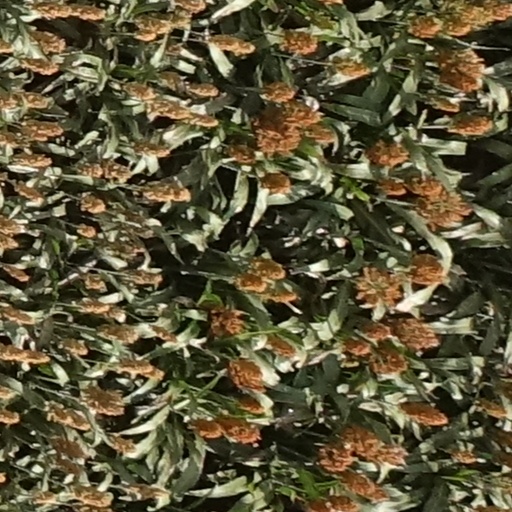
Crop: sorghum